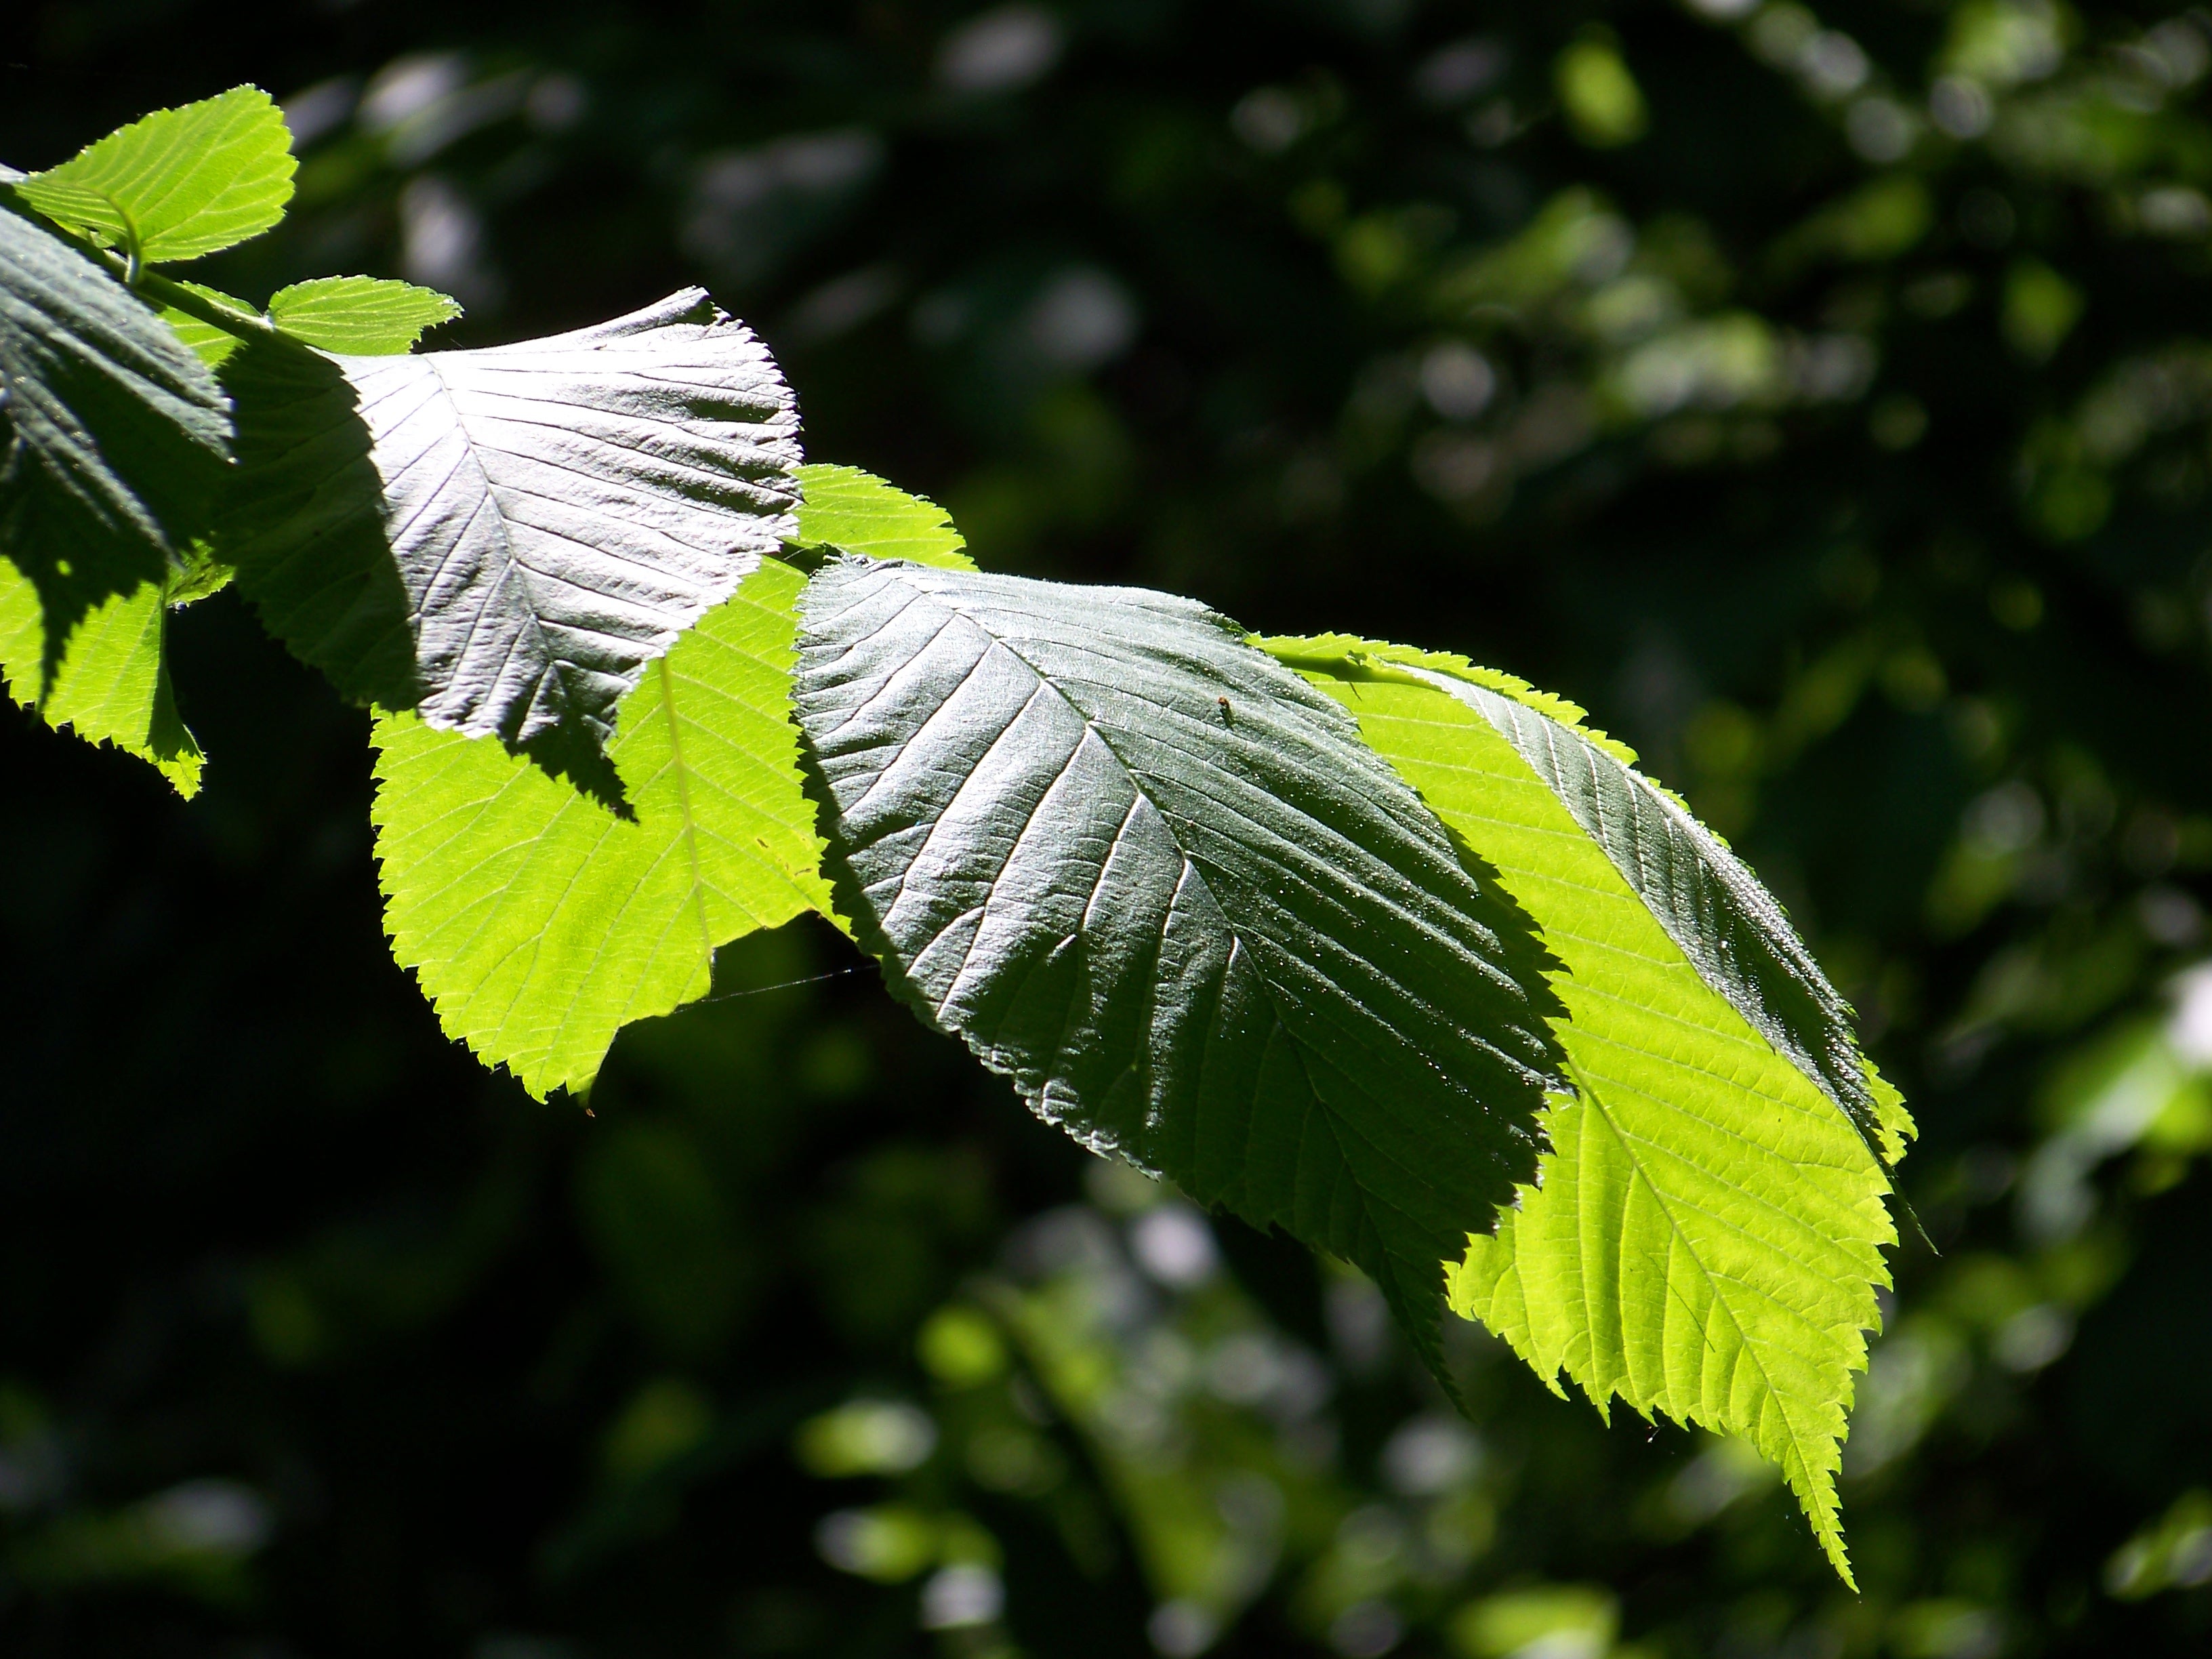
tree, nature, forest, branch, plant, sunlight, leaf, flower, green, autumn, botany, yellow, flora, shrub, deciduous, sprig, macro photography, flowering plant, plant stem, woody plant, land plant